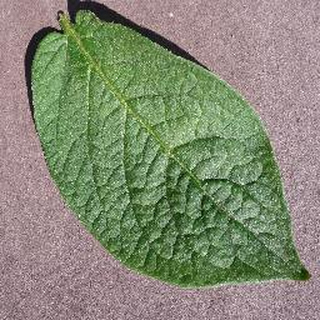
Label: healthy_potato